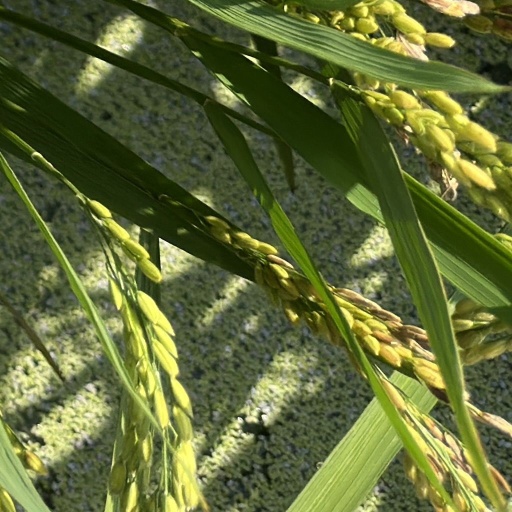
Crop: rice